Carbon Creek (Star Trek: Enterprise)

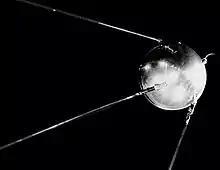
The episode is set in 1957, when the first man made satellite Sputnik was launched.

"Carbon Creek" first aired September 25, 2002, on UPN. According to Nielsen, it was rated 2.4%, and had an audience share of seven. This means it was watched by 4.84 million viewers. This was up slightly from the previous week, but down significantly from the first season. Among first run science fiction or fantasy genre shows that week, "Enterprise" came in seventh place. By comparison, in first place with 11.3 million viewers was the season two premiere of "Alias", a spy series starring Jennifer Garner, broadcast on ABC.